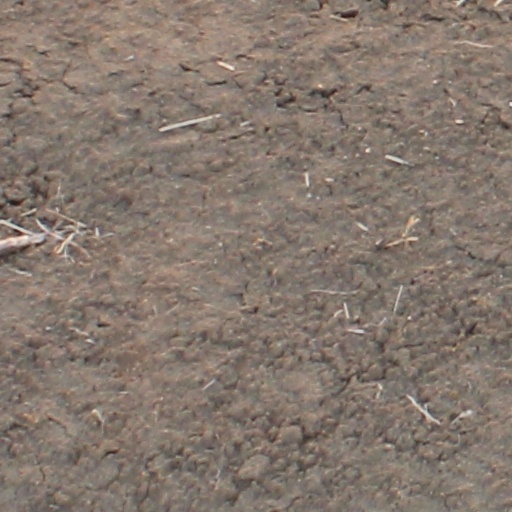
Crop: wheat